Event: Nepal Earthquake
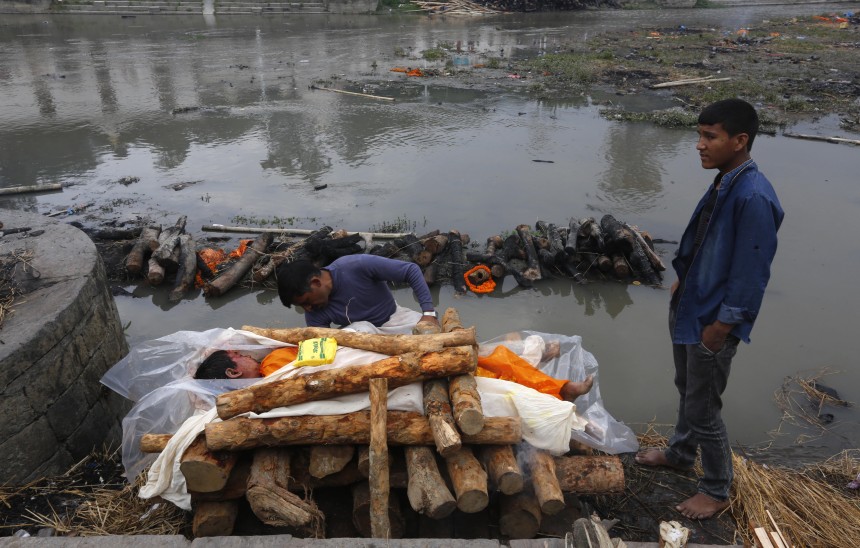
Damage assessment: damage